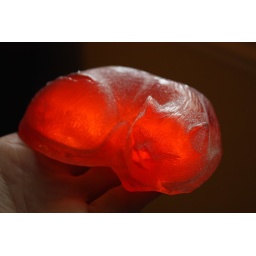
kitty shaped soap (a gift) illuminated by the sun from the window